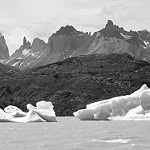
Label: B & W